Ghost Doctor

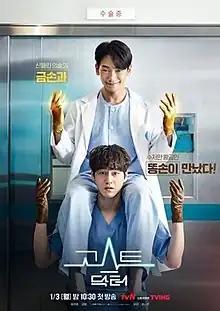
Promotional poster

Ghost Doctor ( is a 2022 South Korean television series directed by Boo Seong-cheol and starring Rain, Kim Bum, Uee, and Son Na-eun. The series revolves around two doctors from different backgrounds and with different skills. It aired from January 3 to February 22, 2022, on tvN's Mondays and Tuesdays at 22:30 (KST) for 16 episodes. It is available for streaming on TVING, iQiyi, and Netflix.